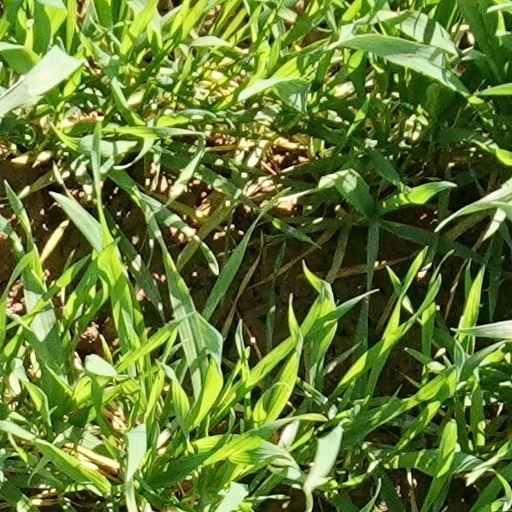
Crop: wheat